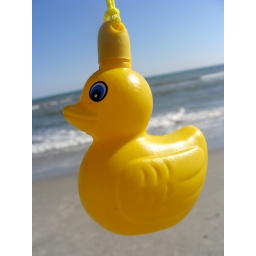
yellow duck bubble necklace me and cara got in our easter baskets. at atlantic beach